Kayayei

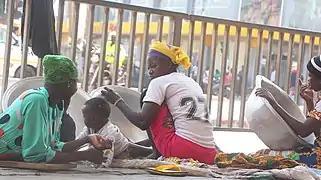
Ghanaian "kayayei" resting after work in Accra

"Kaya Yei" still toil away in markets in Ghana today, often in poor conditions and with minimal income. Occasionally, "Kaya" are brought into private homes to perform domestic tasks, where they may earn slightly more. The "Kaya" are often transient, and often without basic sanitation. Basic hygiene & nutrition conditions are also poor. In larger cities such as Accra & Kumasi, "Kaya" are often migrants from remote regions who have come to the cities in search for better employment prospects.